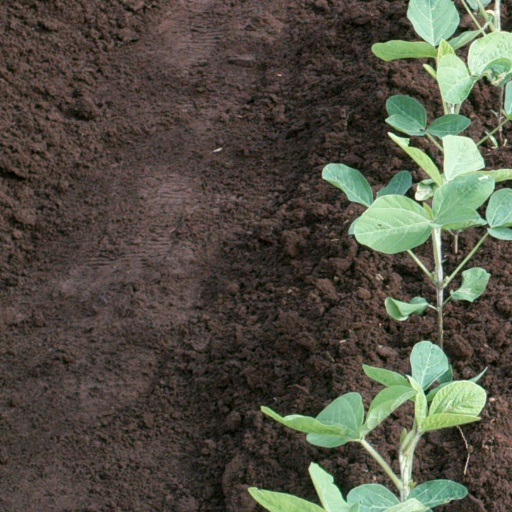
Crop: soybean